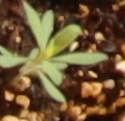
Label: Kochia